Louise Alexander (dancer)

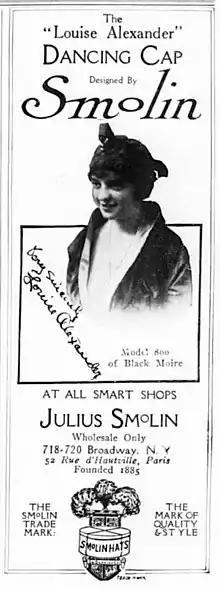
A dancing cap was named after Louise Alexander. "Vogue", March 15, 1914.

In May 1914 she partnered with John (Jack) Jarrott who had formerly been dancing with Joan Sawyer. It was announced that Alexander and Jarrott would dance in the "Congress of the World's Greatest Dancers" held at a theater in Boston, after which they planned travel to London and Continental cities before returning to America in the late Fall. Regarding their dancing in Boston one reviewer wrote, ...Louise Alexander and John Jarrott, however, were the real features of the evening. Here was dancing that had the stamp of authority. Whatever the step, whatever the time, this couple showed remarkable pedal dexterity—if such an expression may be used—and absolute sense of rhythm. Their steps may have been more unusual than those of the rest, but the ease with which they were taken made them seem simplicity itself. To them, and particularly to Miss Alexander, dancing seemed as natural and as inevitable as walking.